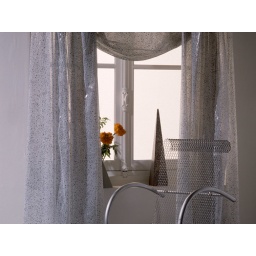
A steel mesh chair sits near a window in a contemporary style home owned by Elizabeth Whiting &amp;amp; Associates.